Dairy product

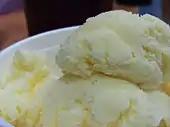
Ice cream

Rates of dairy consumption vary widely worldwide. High-consumption countries consume more than per capita per year. These countries are: Argentina, Armenia, Australia, Costa Rica, most European countries, Israel, Kyrgyzstan, Canada, the United States and Pakistan. Medium-consumption countries consume to 150 kg per capita per year. These countries are: India, Iran, Japan, Kenya, Mexico, Mongolia, New Zealand, North and Southern Africa, most of the Middle East, and most of Latin America and the Caribbean. Low-consumption countries consume under 30 kg per capita per year. These countries are: Senegal, most of Central Africa, and most of East and Southeast Asia.